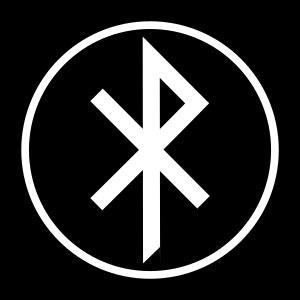
Reconquista Germanica est un réseau de cybermilitants, qui se manifeste lors de la campagne électorale des élections fédérales allemandes de 2017. Les militants le définissent comme un projet satirique de "gamers". Dans les faits, des partisans de l'extrême droite se coordonnent en ligne pour mener des cyberattaques contre des opposants politiques, des médias et des institutions. Le groupe fait preuve d'une fermeté militaire dans son organisation et dispose d'une chaîne YouTube avec 33 000 abonnés. Elle s'organise principalement sur l'application de tchat Discord avec l'objectif déclaré de renforcer la droite populiste Alternative pour l'Allemagne. Contrairement aux mouvements identitaires, la Reconquista Germanica ne fait pas l'objet d'une surveillance par la Verfassungsschutz, réponse recueillie par la Badische Zeitung.